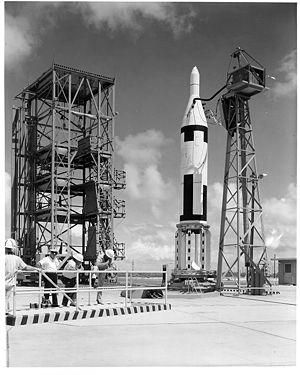
L'UGM-27 Polaris est un missile mer-sol balistique stratégique lancé par sous-marin. Il a été construit par Lockheed pendant la guerre froide pour le compte de la United States Navy et de la Royal Navy.